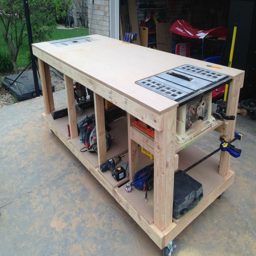
building a nice workbench is important .